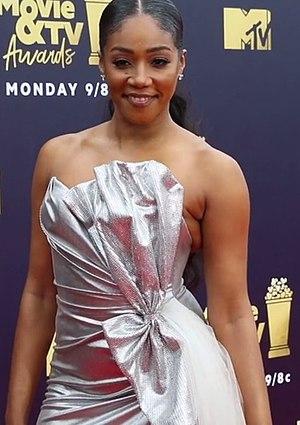
Tiffany Sarac Haddish est une humoriste, actrice et scénariste américaine.